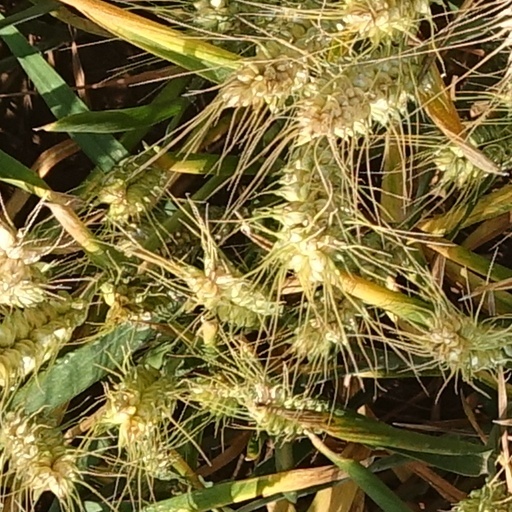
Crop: wheat